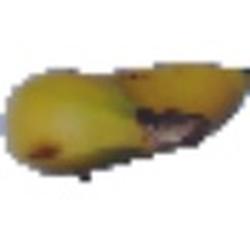
Label: Banana